Naagarahaavu

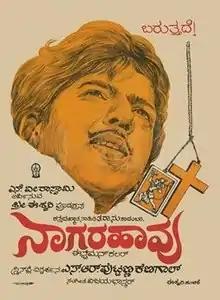
Theatrical release poster

Naagarahaavu is a 1972 Indian Kannada-language film directed by Puttanna Kanagal, based on T. R. Subba Rao's three novels "Nagarahavu", "Ondu Gandu Eradu Hennu" and "Sarpa Mathsara", and starring Vishnuvardhan, Aarathi, K. S. Ashwath and Shubha. The supporting cast features Leelavathi, M. Jayashree, M. N. Lakshmi Devi, Ambareesh, Shivaram, Dheerendra Gopal, Lokanath and Vajramuni. The film has a musical score by Vijaya Bhaskar. Cinematography was done by Chittibabu.